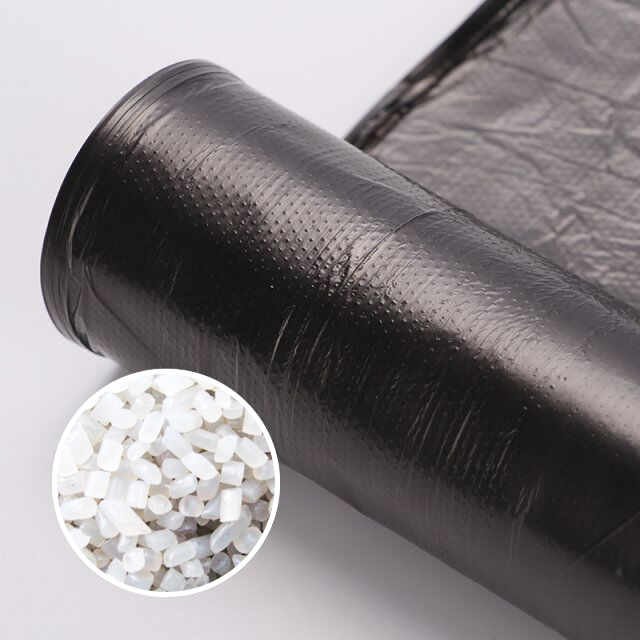
Label: plastic